Eger

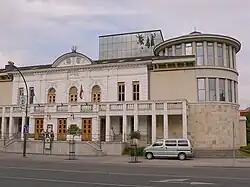
The Géza Gárdonyi Theater was named after the author of the Siege of Eger (1552), Géza Gárdonyi

Eger is the seat of the Roman Catholic Archdiocese of Eger, an ecclesiastical province of Hungary founded as a bishopric in 1009 and made a Metropolitan archdiocese in 1804, by Pope Pius VII. The current archbishop-elect, Archbishop Csaba Ternyak, was previously Secretary for the Congregation For Clergy. He succeeds Archbishop István Seregely, who retired because of age. The constituent dioceses of the province were Košice (Kassa, Kaschau), Rožňava (Rozsnyó, Rosenau, now part of Slovakia), Szatmár, and Szepes (Zipo, Zipsen).